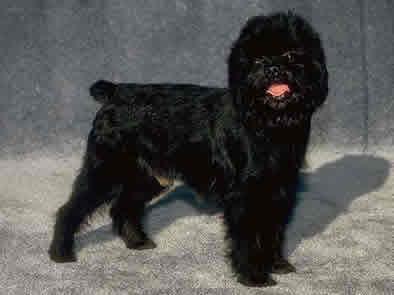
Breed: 200-n000012-affenpinscher